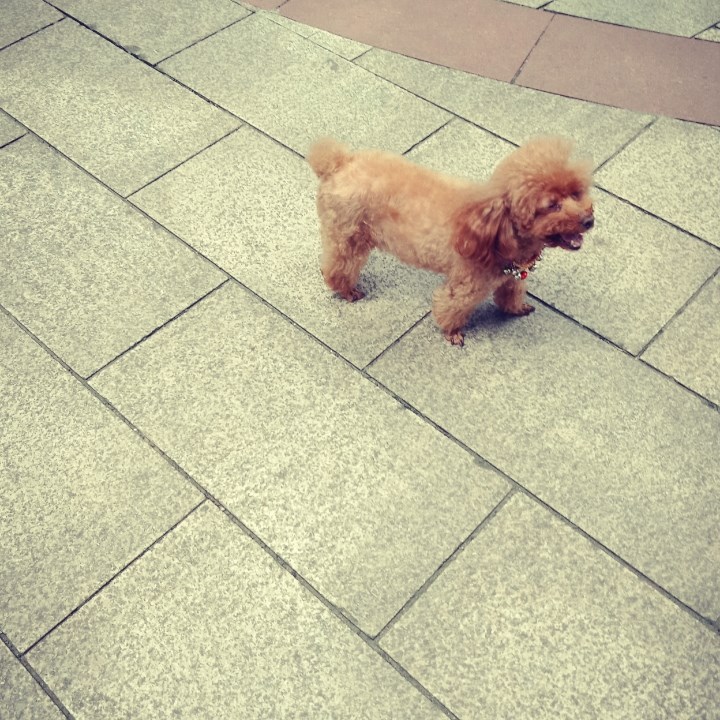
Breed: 7449-n000128-teddy